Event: Nepal Earthquake
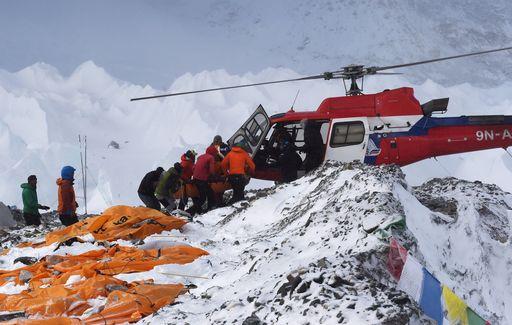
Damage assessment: damage